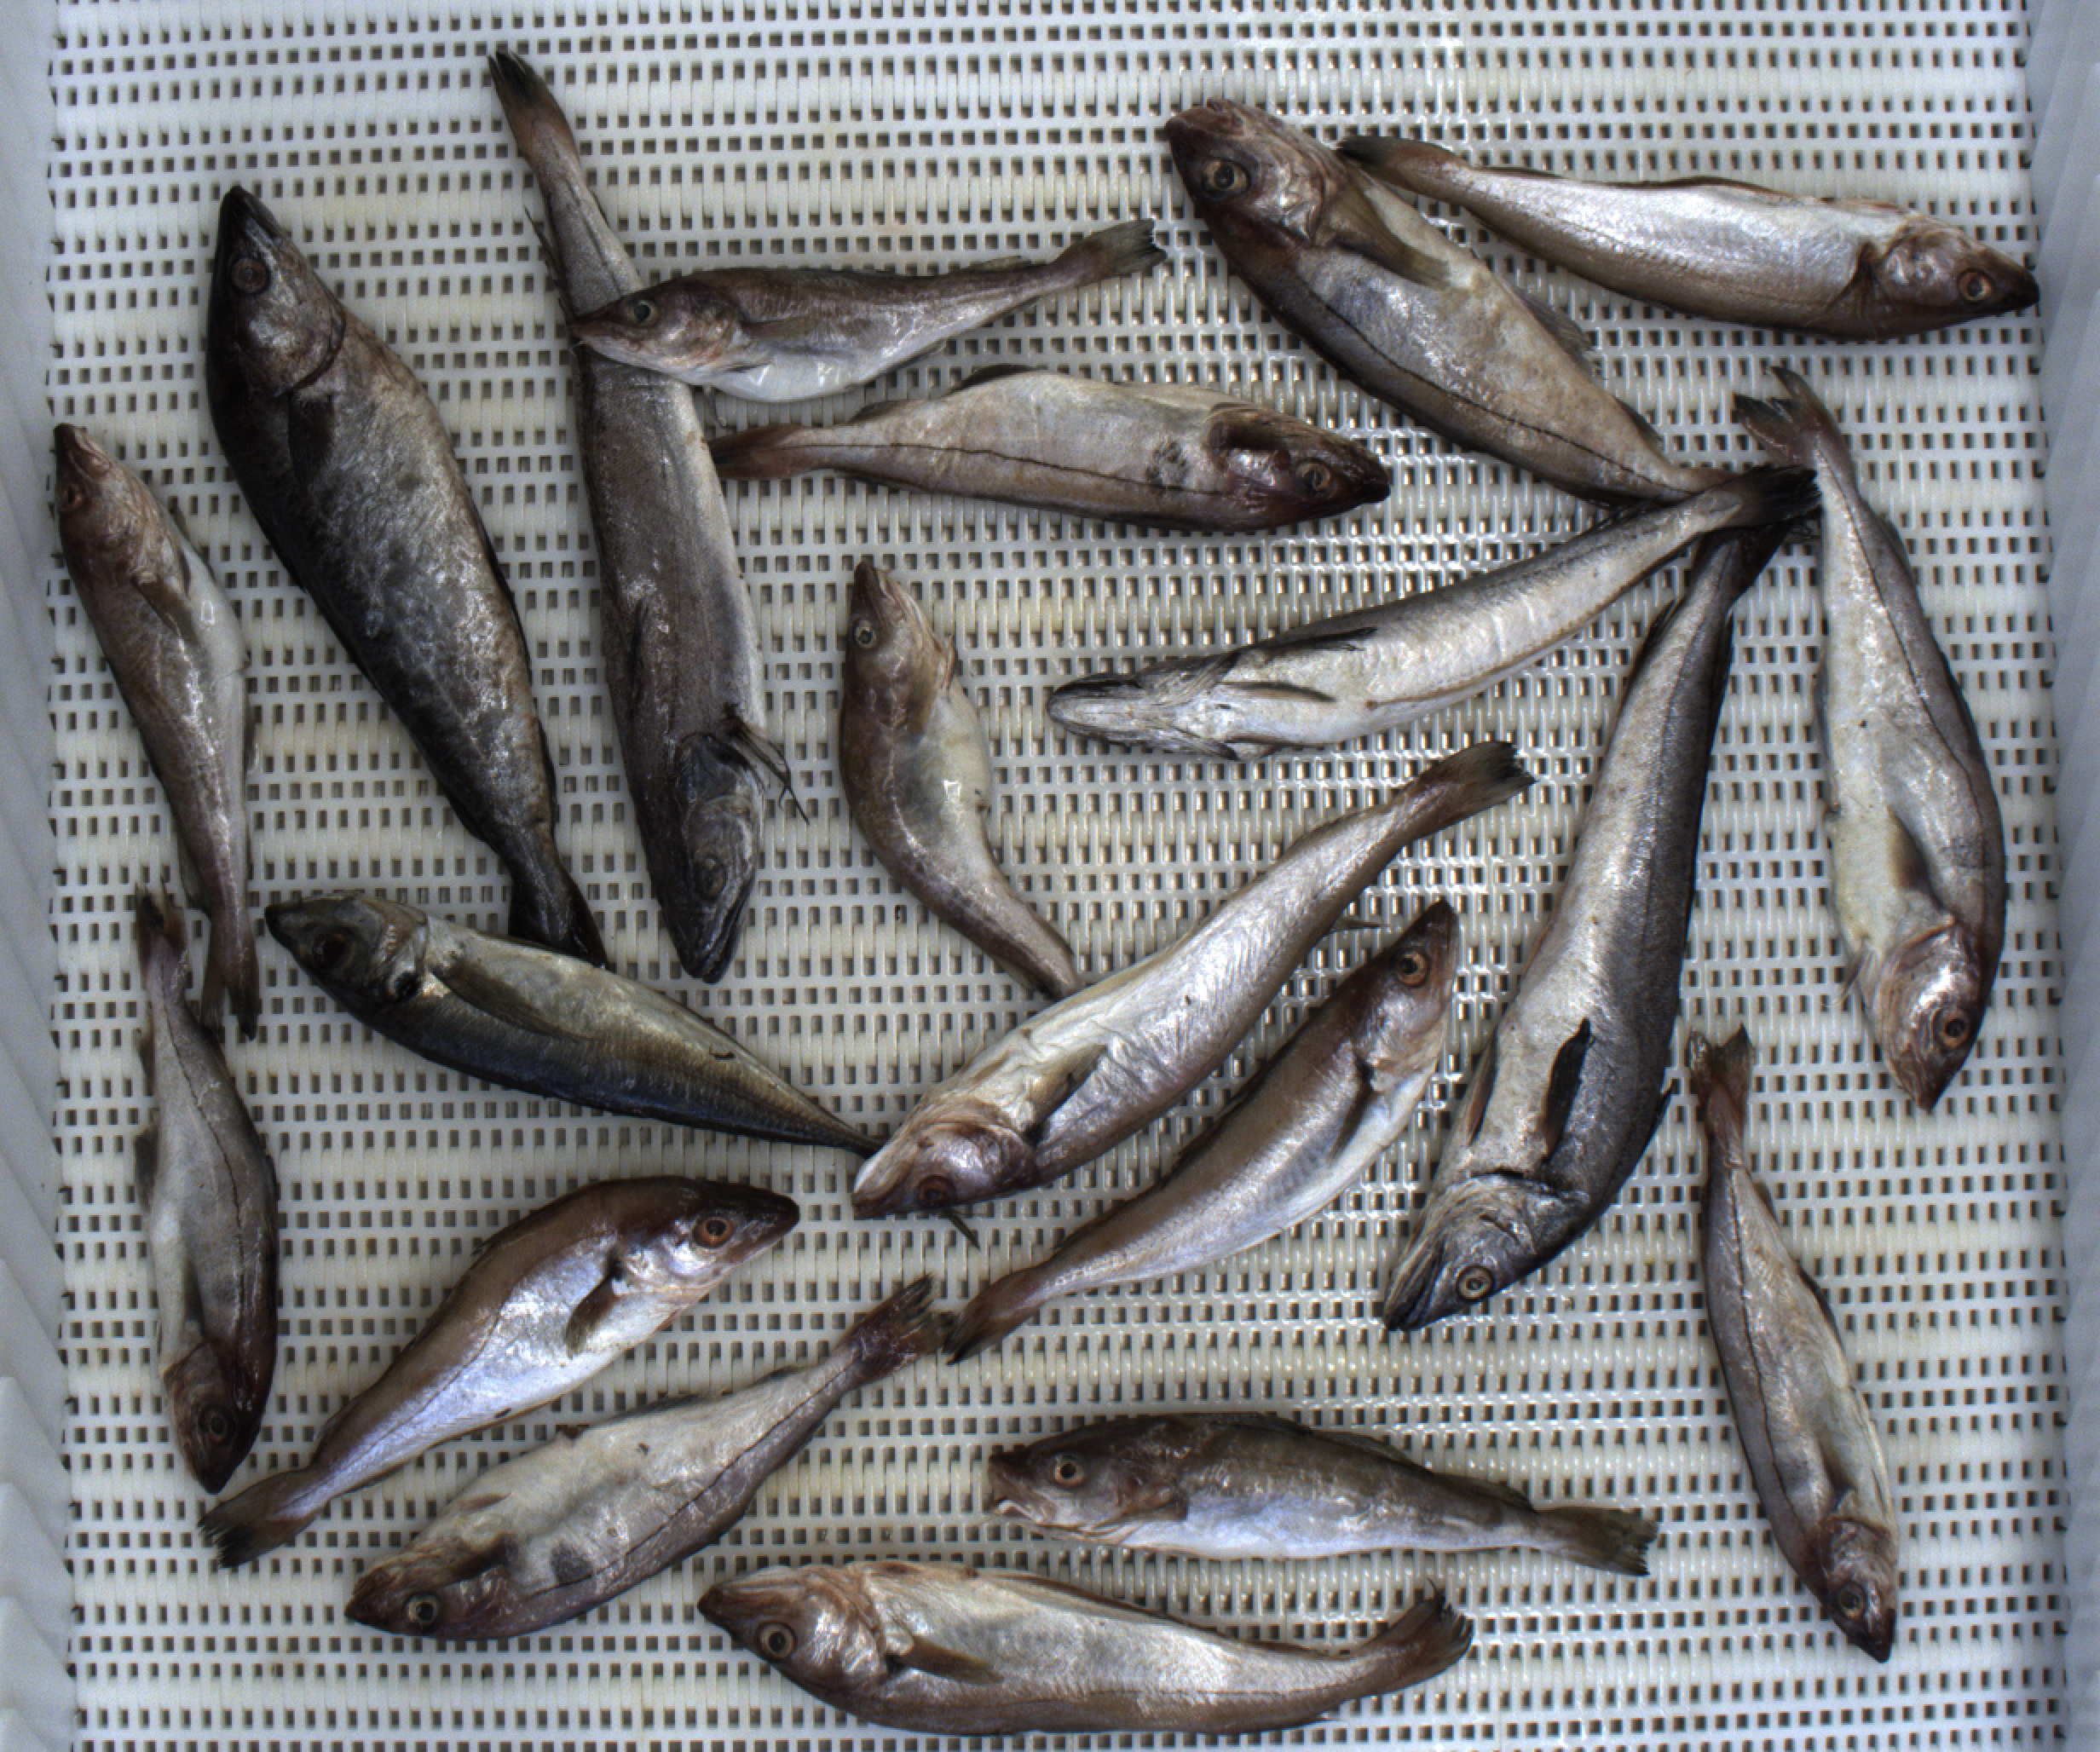
Total fish: 20
Cod: 4
Haddock: 6
Whiting: 5
Hake: 3
Horse mackerel: 1
Saithe: 1
Other: 0